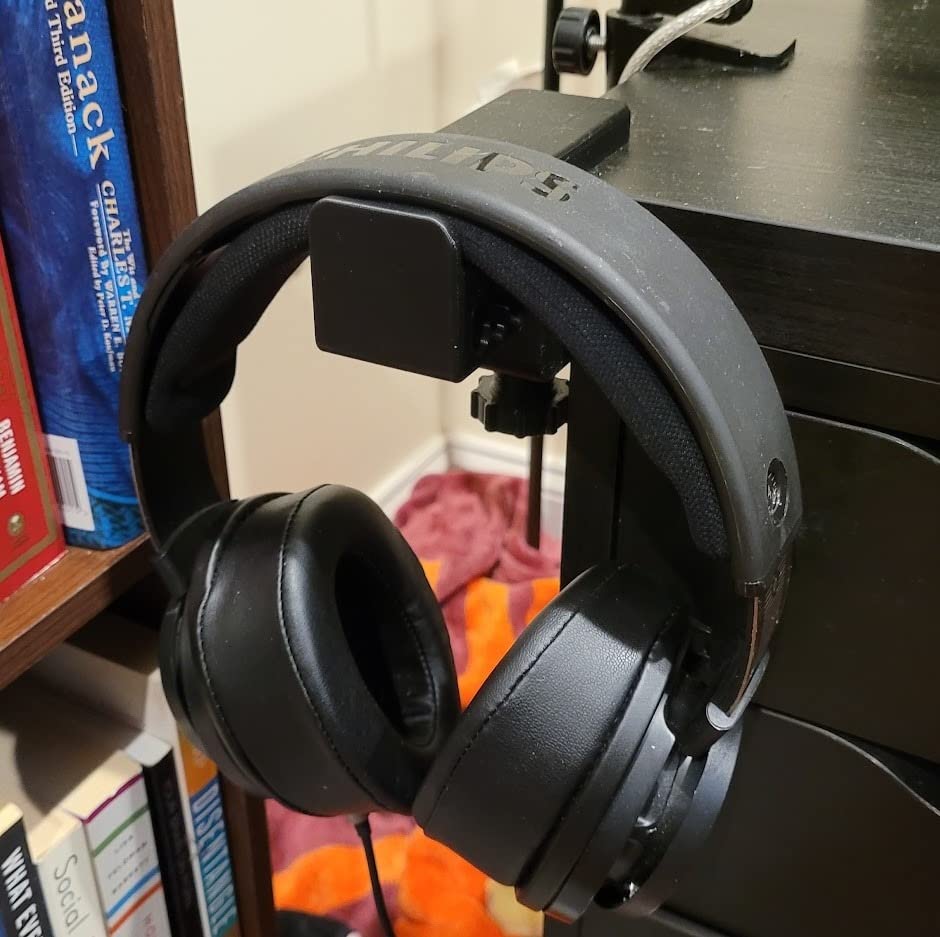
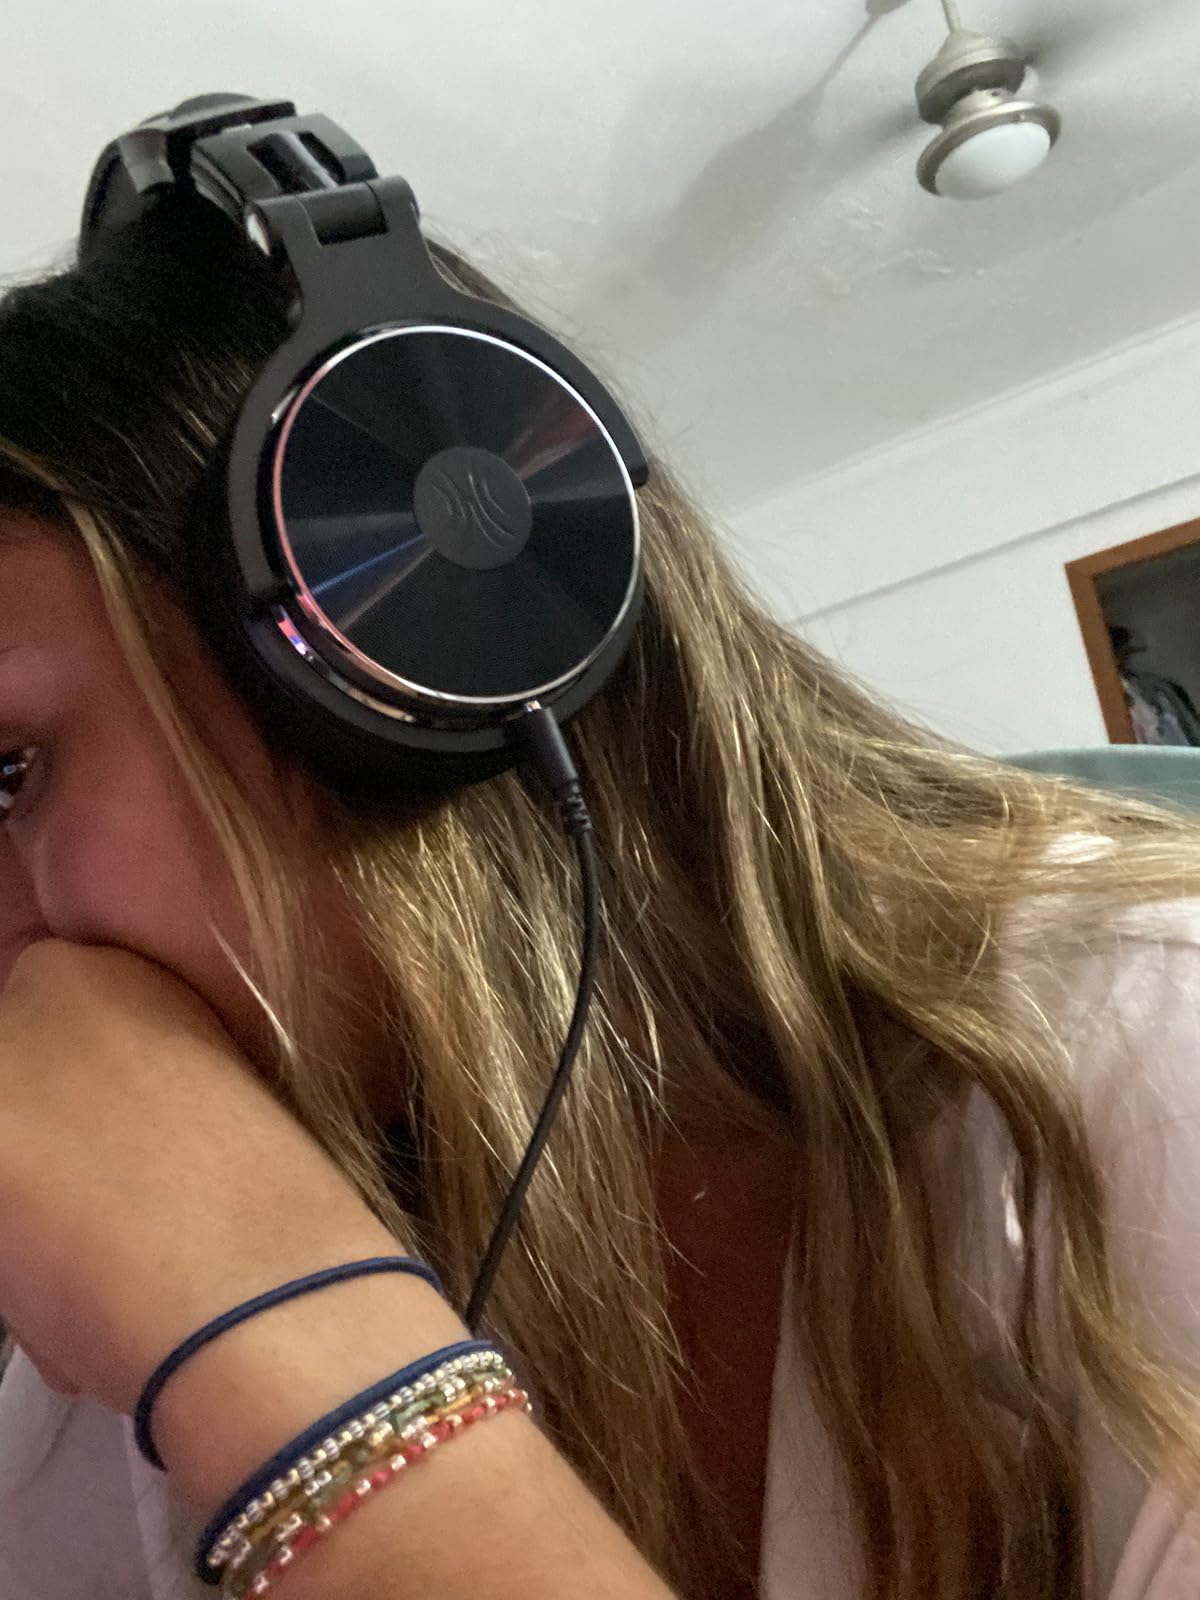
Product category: headphones
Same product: no